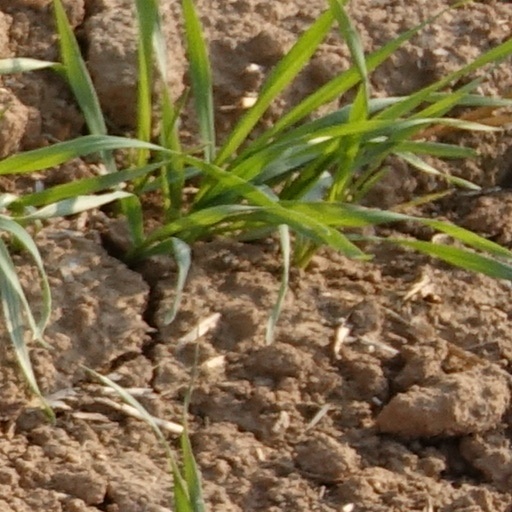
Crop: wheat